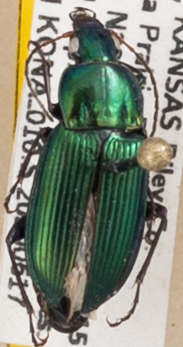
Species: Poecilus chalcites
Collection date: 2020-06-17
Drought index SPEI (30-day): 0.39
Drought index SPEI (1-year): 1.064
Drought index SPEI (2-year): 1.69